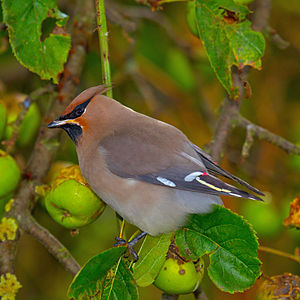
Silkehale / Billeder
Silkehale
Silkehalen er en spurvefugl på størrelse med en stær, der yngler i skove i de nordlige dele af Eurasien og Nordamerika. Mange fugle forlader deres yngleområde om vinteren og trækker længere sydpå. Nogle år optræder de her invasionsagtigt i deres søgen efter bær, der udgør hovedparten af deres føde.